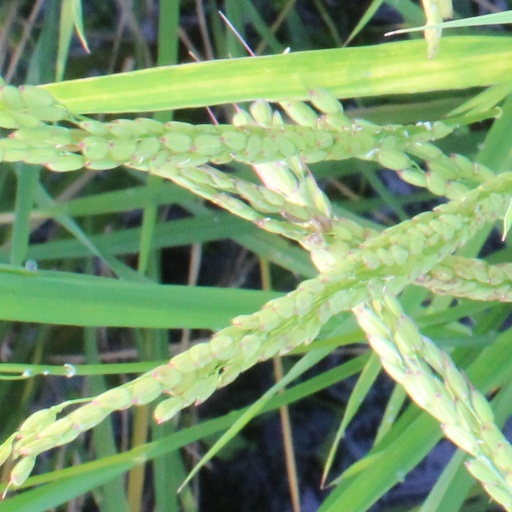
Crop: rice